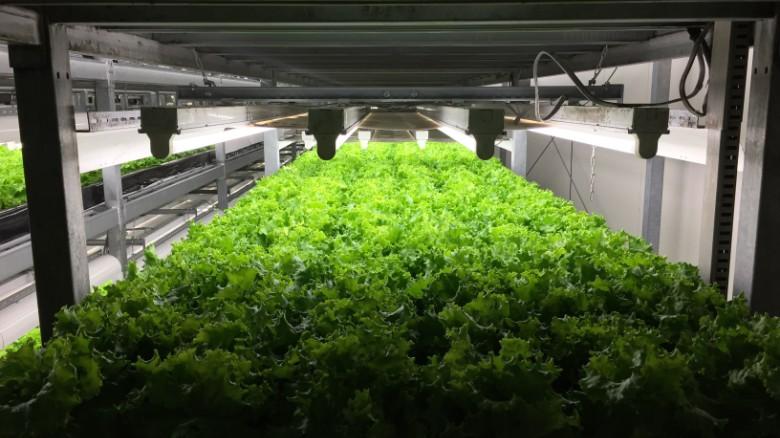
Mimea iliyostawi vizuri na yenye kijani kibichi ikiwa imelimwa katika eneo dogo, ikionekana kuwa imezungukwa na vifaa mbalimbali ambavyo ni kama mashine za kilimo, ambazo zinaiwezesha mimea hiyo kustawi kwa ufanisi mkubwa na kwa uzuri  ambao unaiwezesha mimea hiyo kuweza kustawi bila kupata shida yoyote.